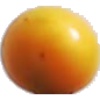
Label: cherry_wax_yellow